Sugaring (epilation)

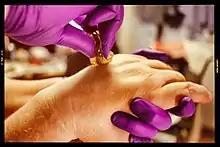
Traditional sugaring process on hand

With the strip method, known as sugar waxing, the area to be epilated is typically dusted with powder (commercial or corn starch) prior to application of the sugaring solution, which is spread on with a spatula or tongue depressor. After the sticky paste is applied to the skin in the same direction of hair growth, a strip of porous cloth or paper is pressed into the preparation and quickly removed, with the strip taking hairs along with it. In contrast to traditional waxing, any sugaring paste residue left can be washed off with water. The process can be repeated after 8–10 days of hair growth, unlike the 3–4 weeks worth of hair growth traditional waxing requires.